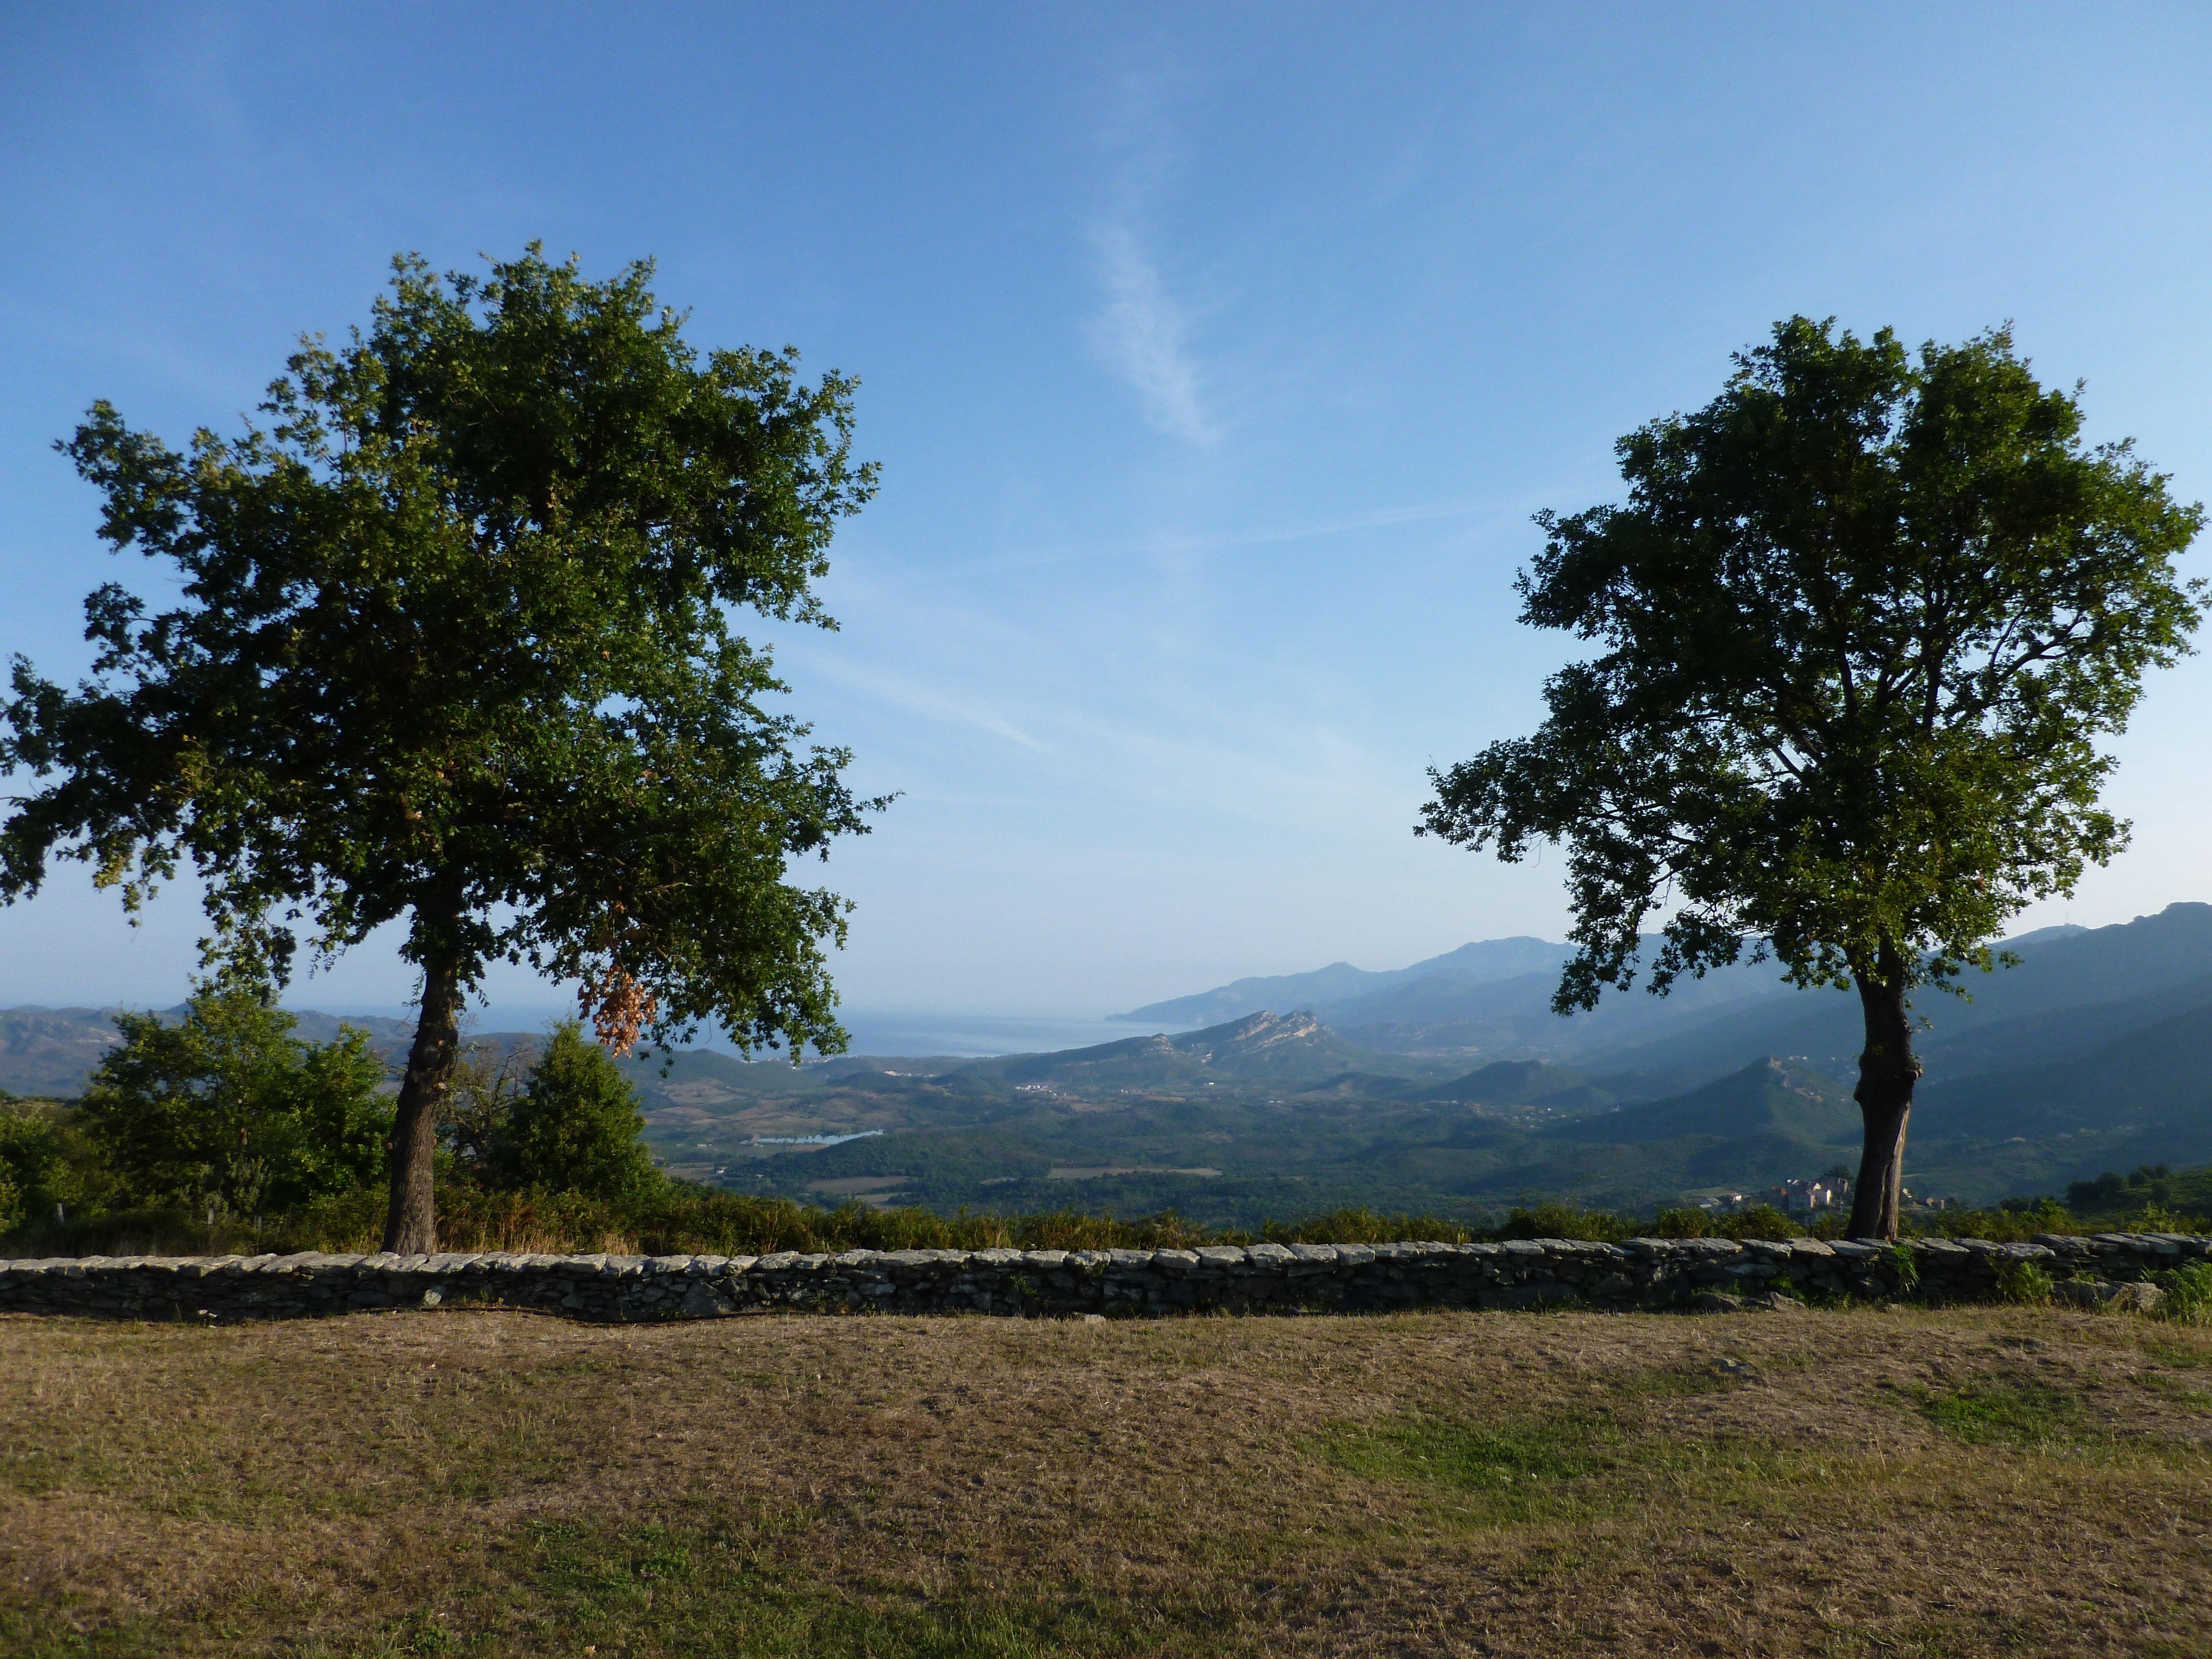
landscape, tree, nature, forest, grass, wilderness, mountain, cloud, plant, sky, field, meadow, hill, tranquility, peace, savanna, plain, grassland, plateau, habitat, ecosystem, corsican, rural area, natural environment, woody plant